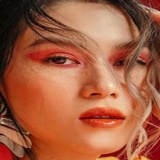
diễn viên Ngọc Thanh Tâm